Shlomo Amar

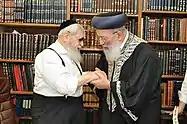
Rabbi Shlomo Amar visiting Rabbi Ovadia Yosef

Shlomo and his wife, Mazal Sabag, have 12 children. His daughter Yehudit Rachel is married to Rabbi Ovadia Yosef, the son of Sephardic Chief Rabbi Yitzchak Yosef, and grandson of Ovadia Yosef.